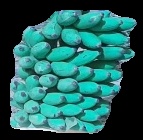
Variety: elakki-bale
Grade: grade3